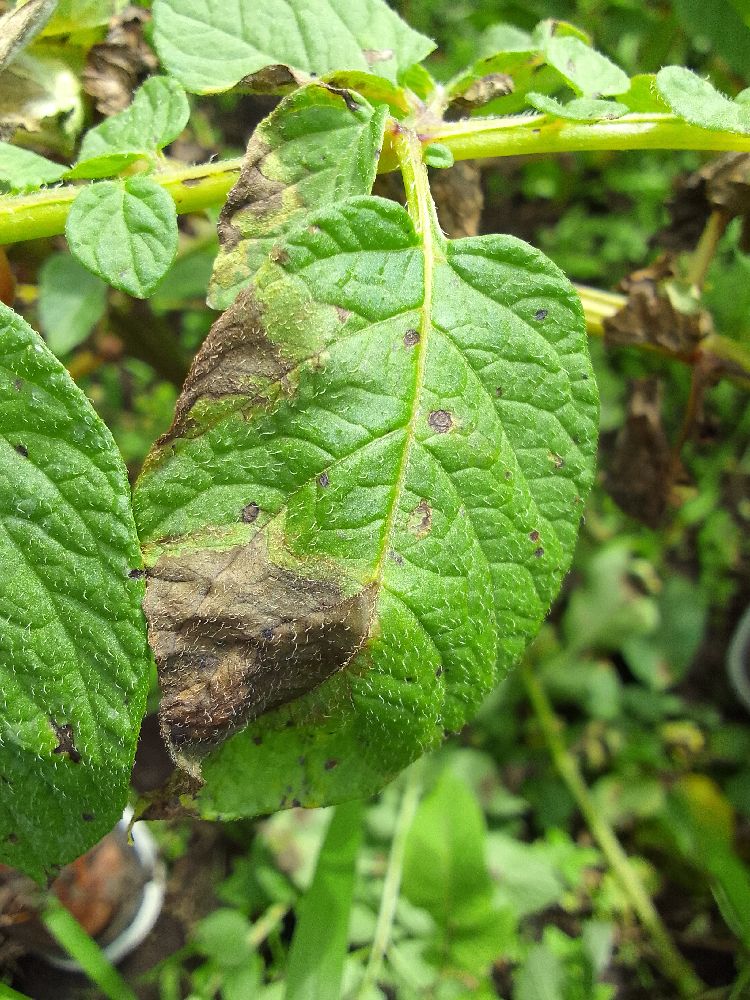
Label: Late blight